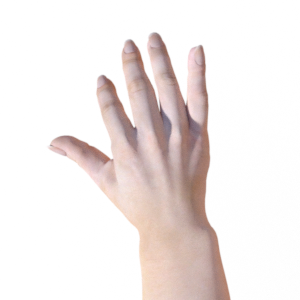
Label: paper